Kalisto (wrestler)

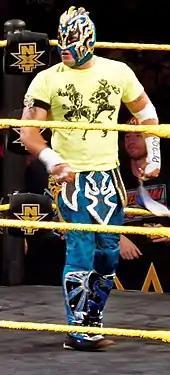
Kalisto in March 2015

In May 2013, it was reported that Rodriguez was undergoing pre-contract signing medical tests for WWE. On May 26, it was reported that he had signed a developmental contract with WWE. On August 29, Rodriguez's new ring name was revealed as "Kalisto". Kalisto made his NXT debut at a live event on September 20, defeating Baron Corbin. In April 2014, Kalisto formed a tag team with El Local, which led to him making his television debut on the May 8 "NXT", where the two defeated the Legionnaires (Marcus Louis and Sylvester Lefort) in a tag team match. On May 29 at "NXT TakeOver", Kalisto and El Local unsuccessfully challenged The Ascension (Konnor and Viktor) for the NXT Tag Team Championship.